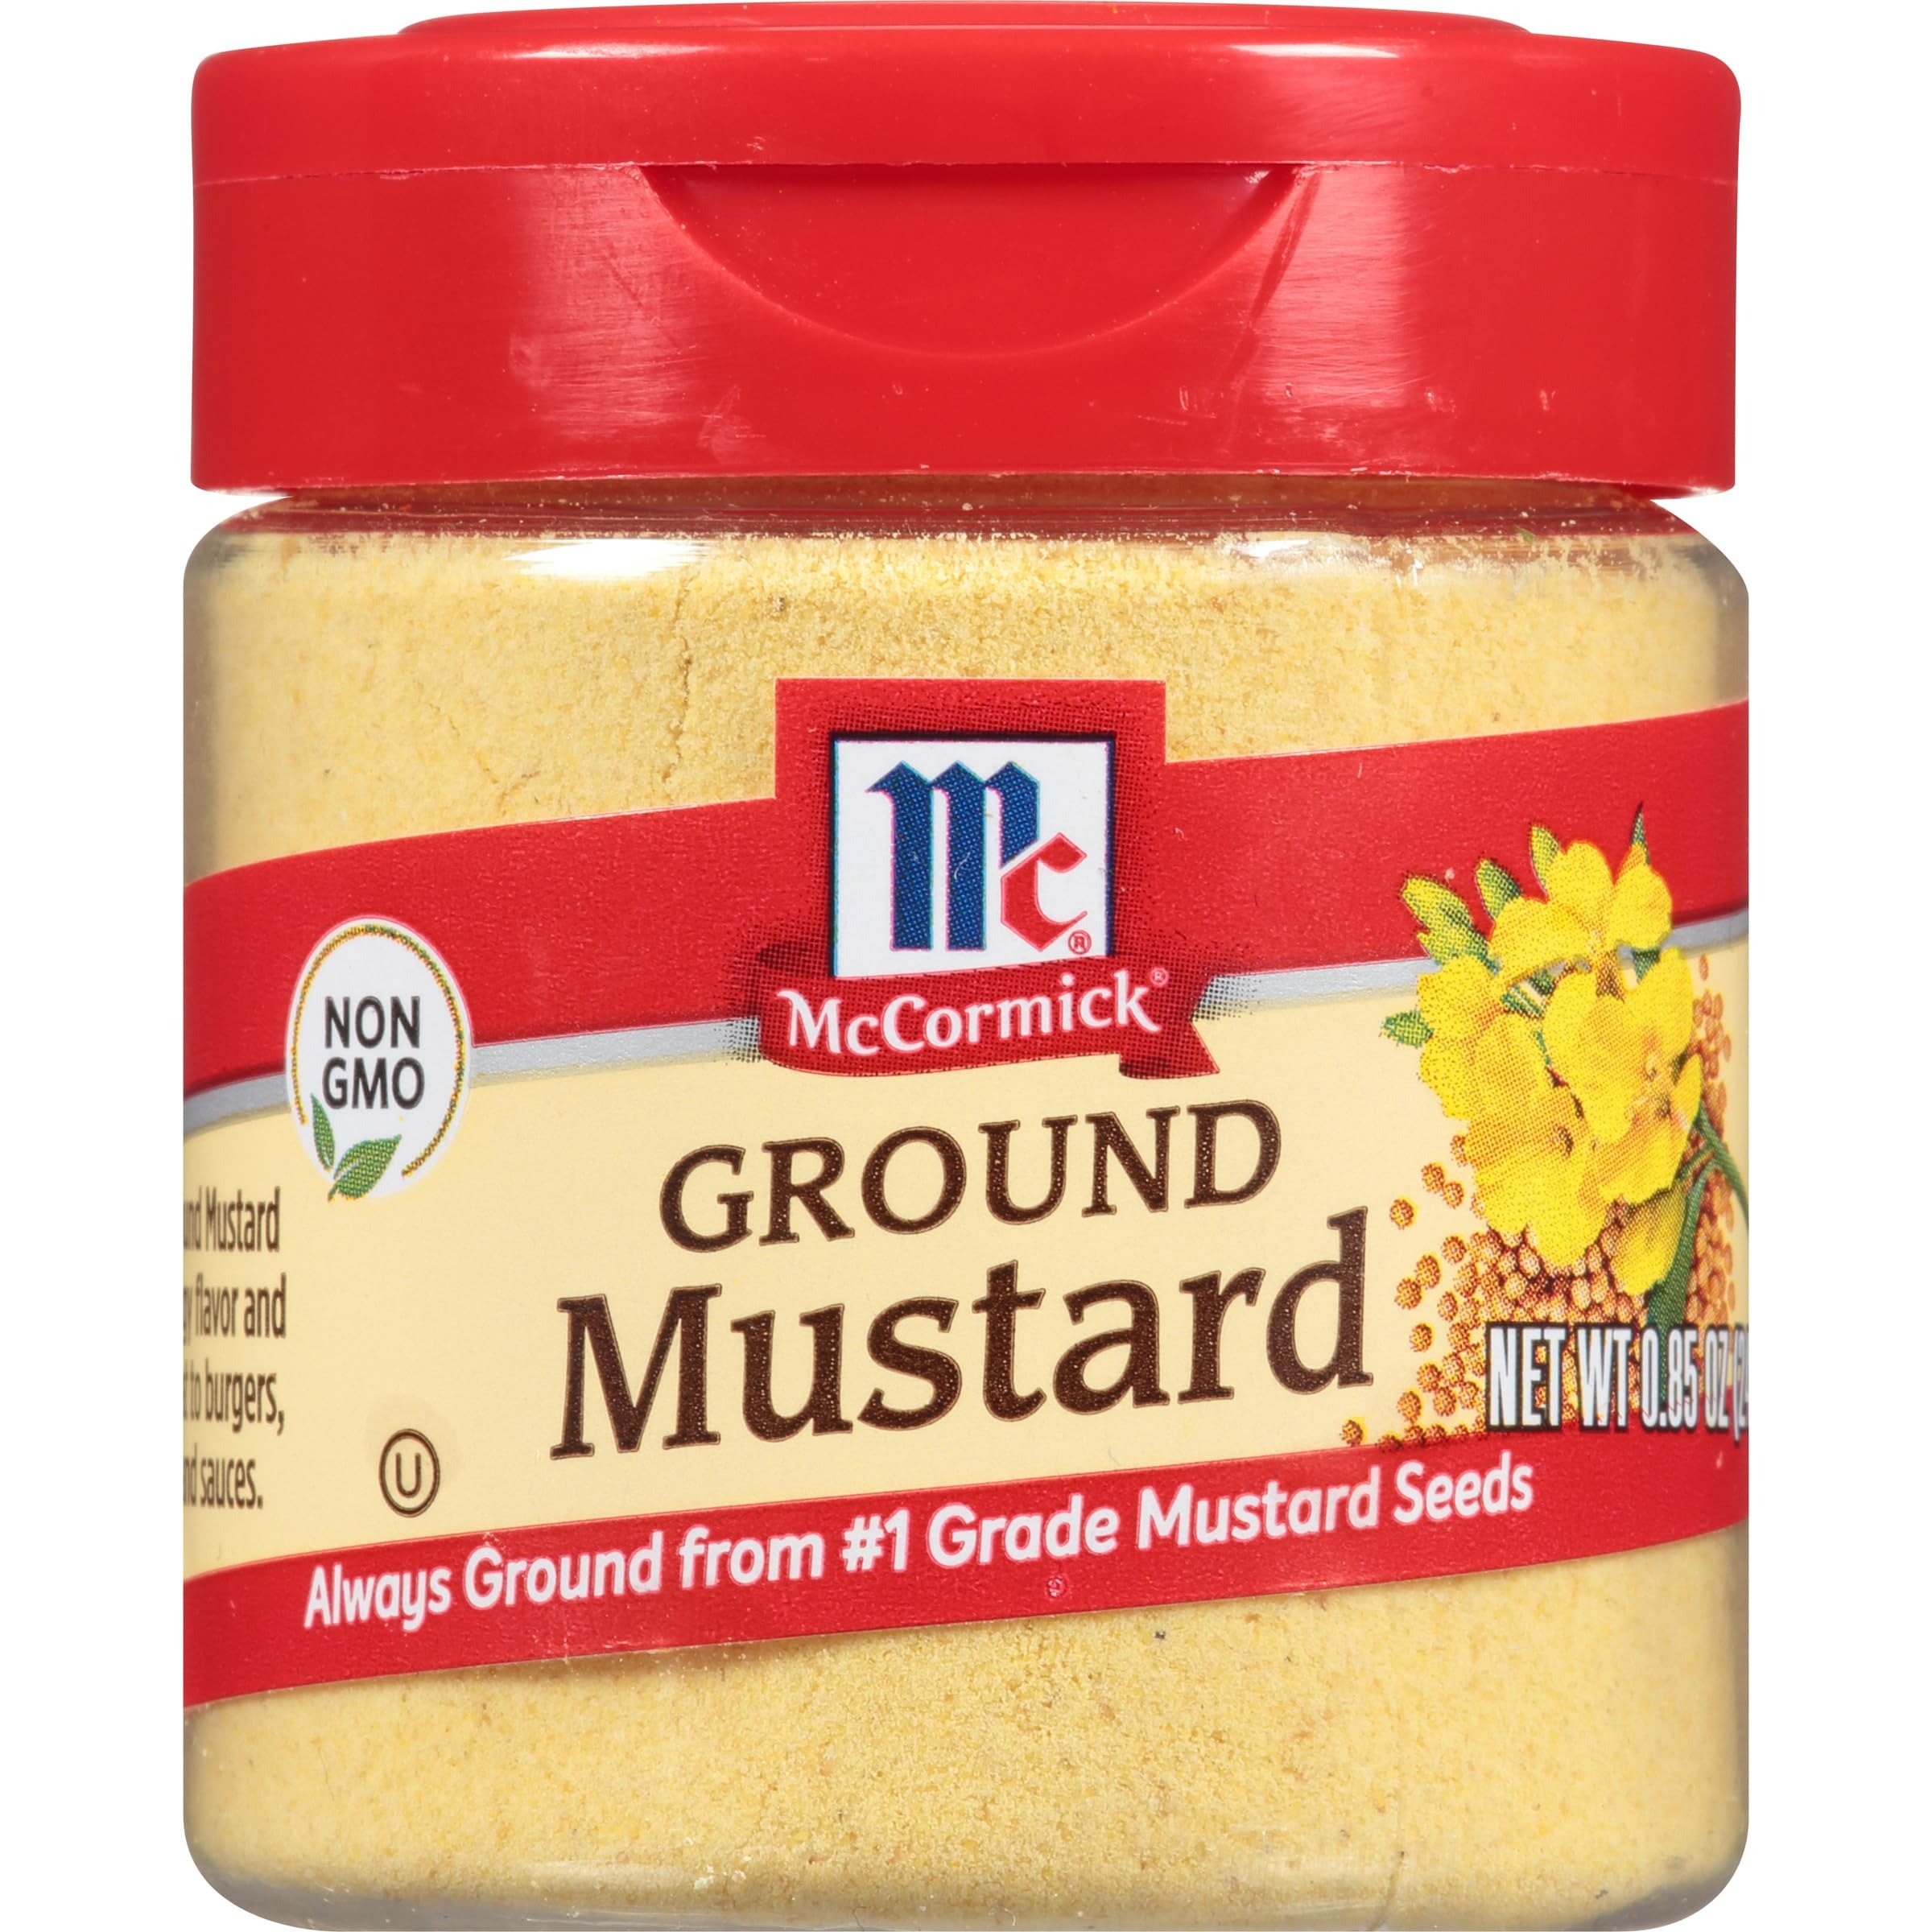
Item Name: McCormick Mustard, Ground, 0.85 oz
Bullet Point 1: Always ground from #1 grade mustard seeds
Bullet Point 2: Tangy flavor, sharp aroma, zesty heat and bright yellow color
Bullet Point 3: Adds a flavorful kick to deviled eggs, coleslaw & potato, pasta or egg salad
Bullet Point 4: Delivers unique heat to meat dishes like ham, meatloaf & roast beef
Bullet Point 5: Delicious in cheese souffles, cheese dips and spreads, & mac and cheese
Product Description: No pantry should be without McCormick Ground Mustard, which lends bright yellow color and warm, intense mustard flavor to any dish you stir it into. It adds a pungent kick to deviled eggs, ham glaze, cheese sauce and more. Our mustard is always ground from #1 grade mustard seeds from the mustard plant, a member of the cabbage family. It’s zesty flavor and sunny color is perfect for summertime favorites like coleslaw and potato, pasta or egg salad. Ground mustard is ideal for making prepared mustards or spicing up sauces, vinaigrettes, mayonnaise, barbecue sauce and marinades. It adds unique heat to meat dishes like ham, meatloaf and roast beef. Cheese souffles, cheese dips and spreads, and mac and cheese benefit from mustard’s tangy flavor.
Value: 0.85
Unit: Fl Oz

Price: 4.31